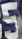
Number: 5